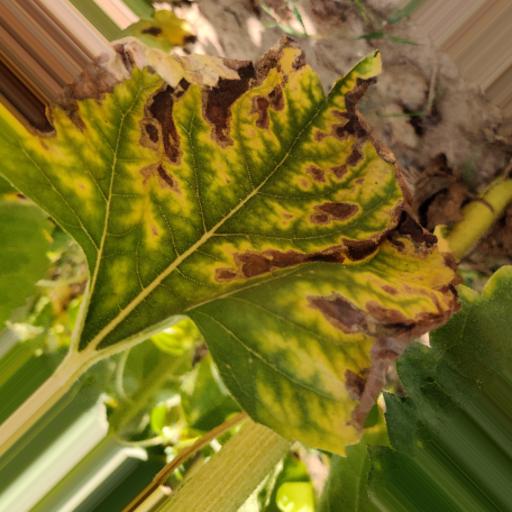
Label: Leaf_scars